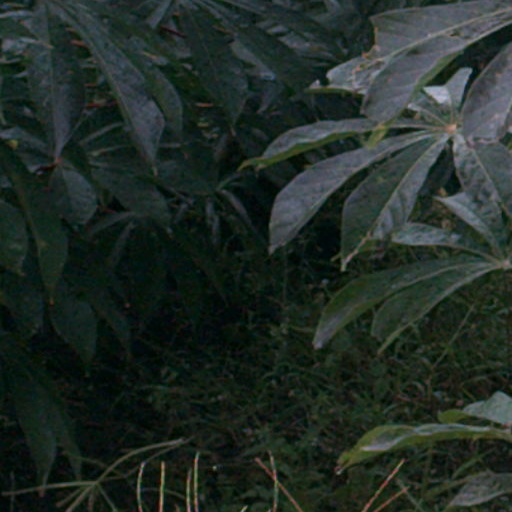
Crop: cassava